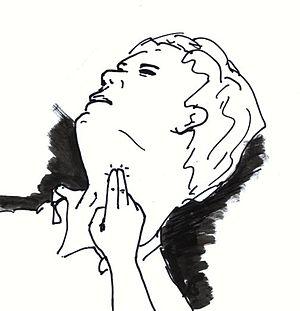
Prise du pouls à la carotide
La réanimation cardiopulmonaire ou réanimation cardiorespiratoire est un ensemble de manœuvres destinées à assurer une oxygénation des organes lorsque la victime a cessé de respirer, est en arrêt circulatoire, et est en état d'inconscience.